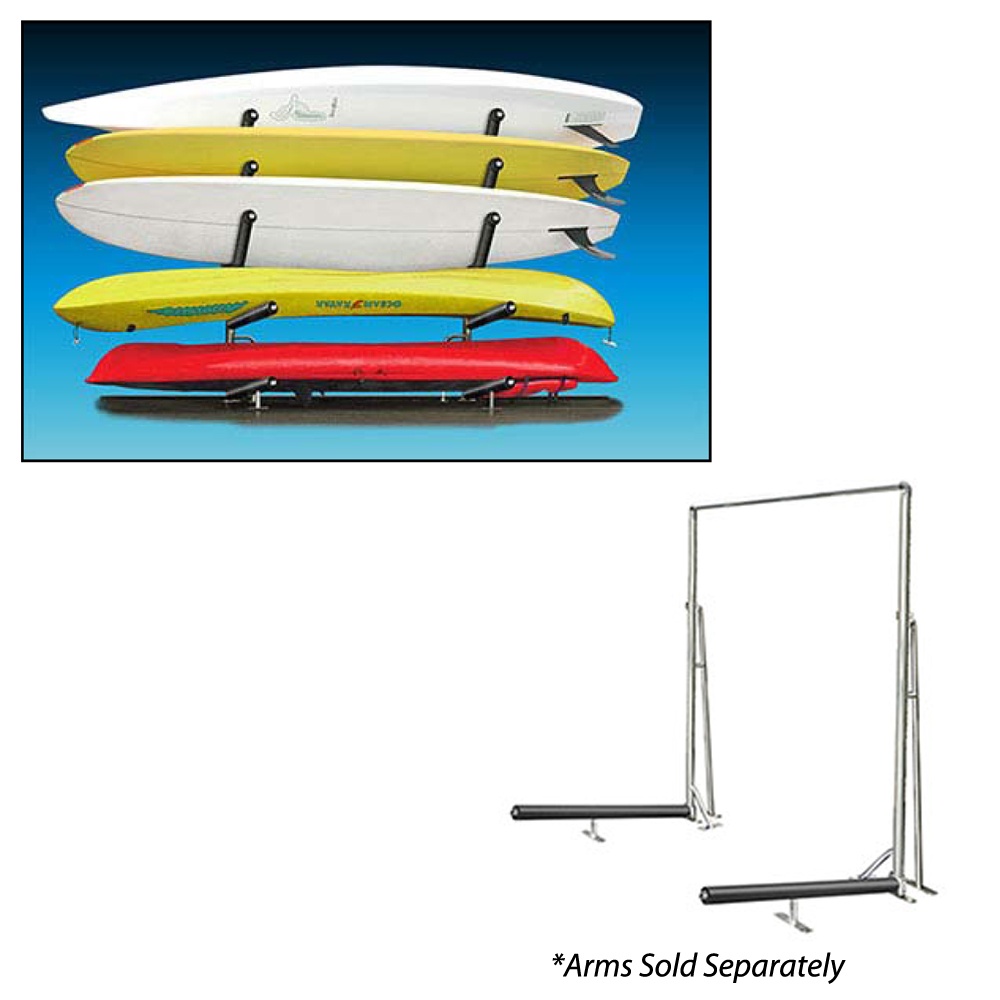
Magma Floor/Dock Basic Upright Rack System [R10-1001]
Floor/Dock Basic Upright Rack System No more lugging around your heavy kayak or paddleboard after a long day on the water. With Magma’s Kayak/SUP Dock Storage Rack System your problems are solved. Building the rack system is simple; start with the base rack, R10-1001, and purchase the specific arms separately that best fit your needs. Fully assembled this rack holds up to 4 Kayaks and 5 SUP’s or any combination of both whichever best suites your needs. The finely crafted rack is designed to be mounted directly to any dock or flat surface. Constructed with 1-1/2” Dia. 304 Mirror Polished Marine Grade Stainless Steel tubing, each vertical uprights has (30) adjustment holes spaced 2” apart for maximum storage capacity. Base rack and all arms include pre-installed UV resistant polyethylene foam pads, and Stainless Steel mounting/attachment fasteners. Each arm has a stainless steel tie-down point allowing use of securing straps when equipment is stored or simply use a cable lock to safely secure items in the rack. Whether you’re new to water sports or a seasoned veteran this rack system is a must have for every water activity enthusiast. Features: Can be mounted on dock or any flat surface Stainless Steel tie-down points to secure all water toys Base Rack include UV resistant Polyethylene foam pads Absolutely the best way to store your water toys Technical Specifications: Material - 304 Mirror Polished Marine Grade Stainless Steel Dimensions (L x H) - 33-5/8" x 64-1/8" (85.5 x 162.9 cm) Weight - 33 lbs (14.97 kg) *Sold as an Individual Owner's Manual (pdf)
Brand: Magma
Category: Sporting Goods > Outdoor Recreation > Boating & Water Sports > Watercraft Storage Racks